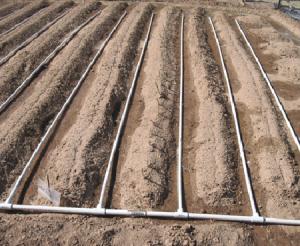
Mabomba meupe marefu yaliyounganika pande zote yamepita katika shamba tayari kwa ajili ya kumwagilia.